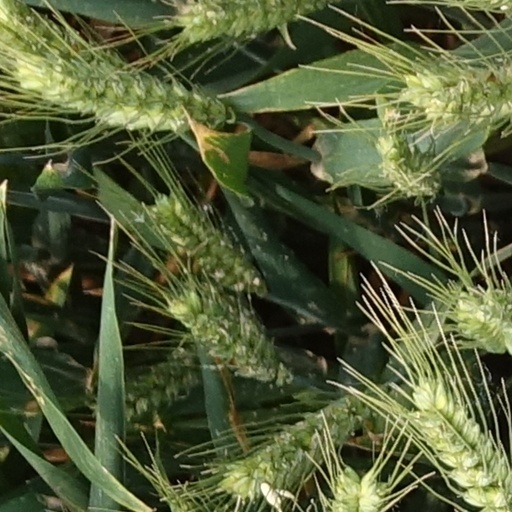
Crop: wheat